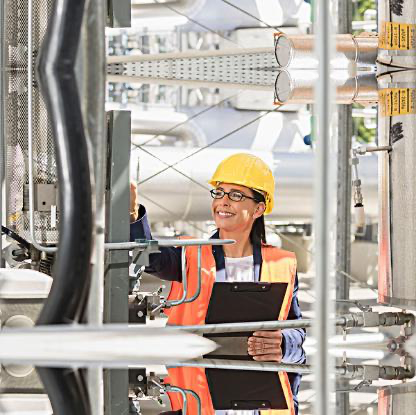
Objects in the image:
label: helmet